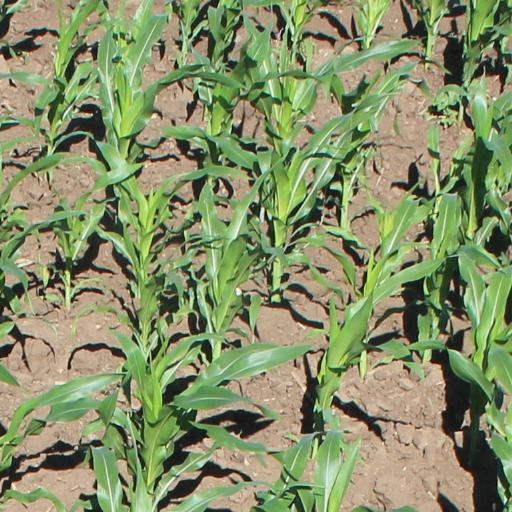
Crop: maize; corn